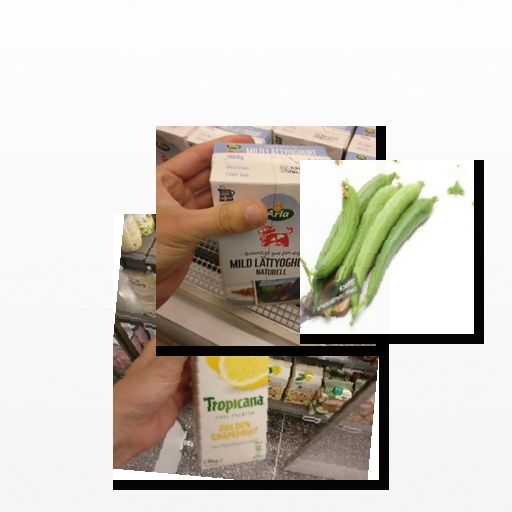
Food items: natural_low_fat_yogurt, grapefruit_juice, sponge_gourd